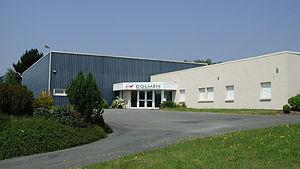
Manufacture de confection ""Dolmen"""
Dolmen SA est une société guingampaise de confection textile. Elle est spécialisée dans la production de vêtements de travail et s'adresse à une clientèle de professionnels de l'industrie, aux marins et à l'armée.